Joanna Kluzik-Rostkowska

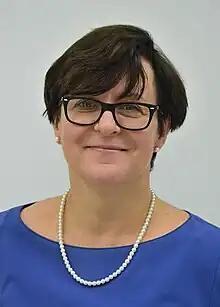
Official portrait, 2015

Joanna Grażyna Kluzik-Rostkowska (born 14 December 1963) is a Polish politician and member of the Sejm for Civic Platform. She was elected for Law and Justice in 2007, but led a breakaway group in 2010 to form the more liberal Poland Comes First, of which she was leader. She resigned from the party in June 2011, joining Civic Platform following rumors. In November 2013, following a cabinet reshuffle by Prime Minister Donald Tusk, Kluzik-Rostkowska was appointed to head the Ministry of National Education.